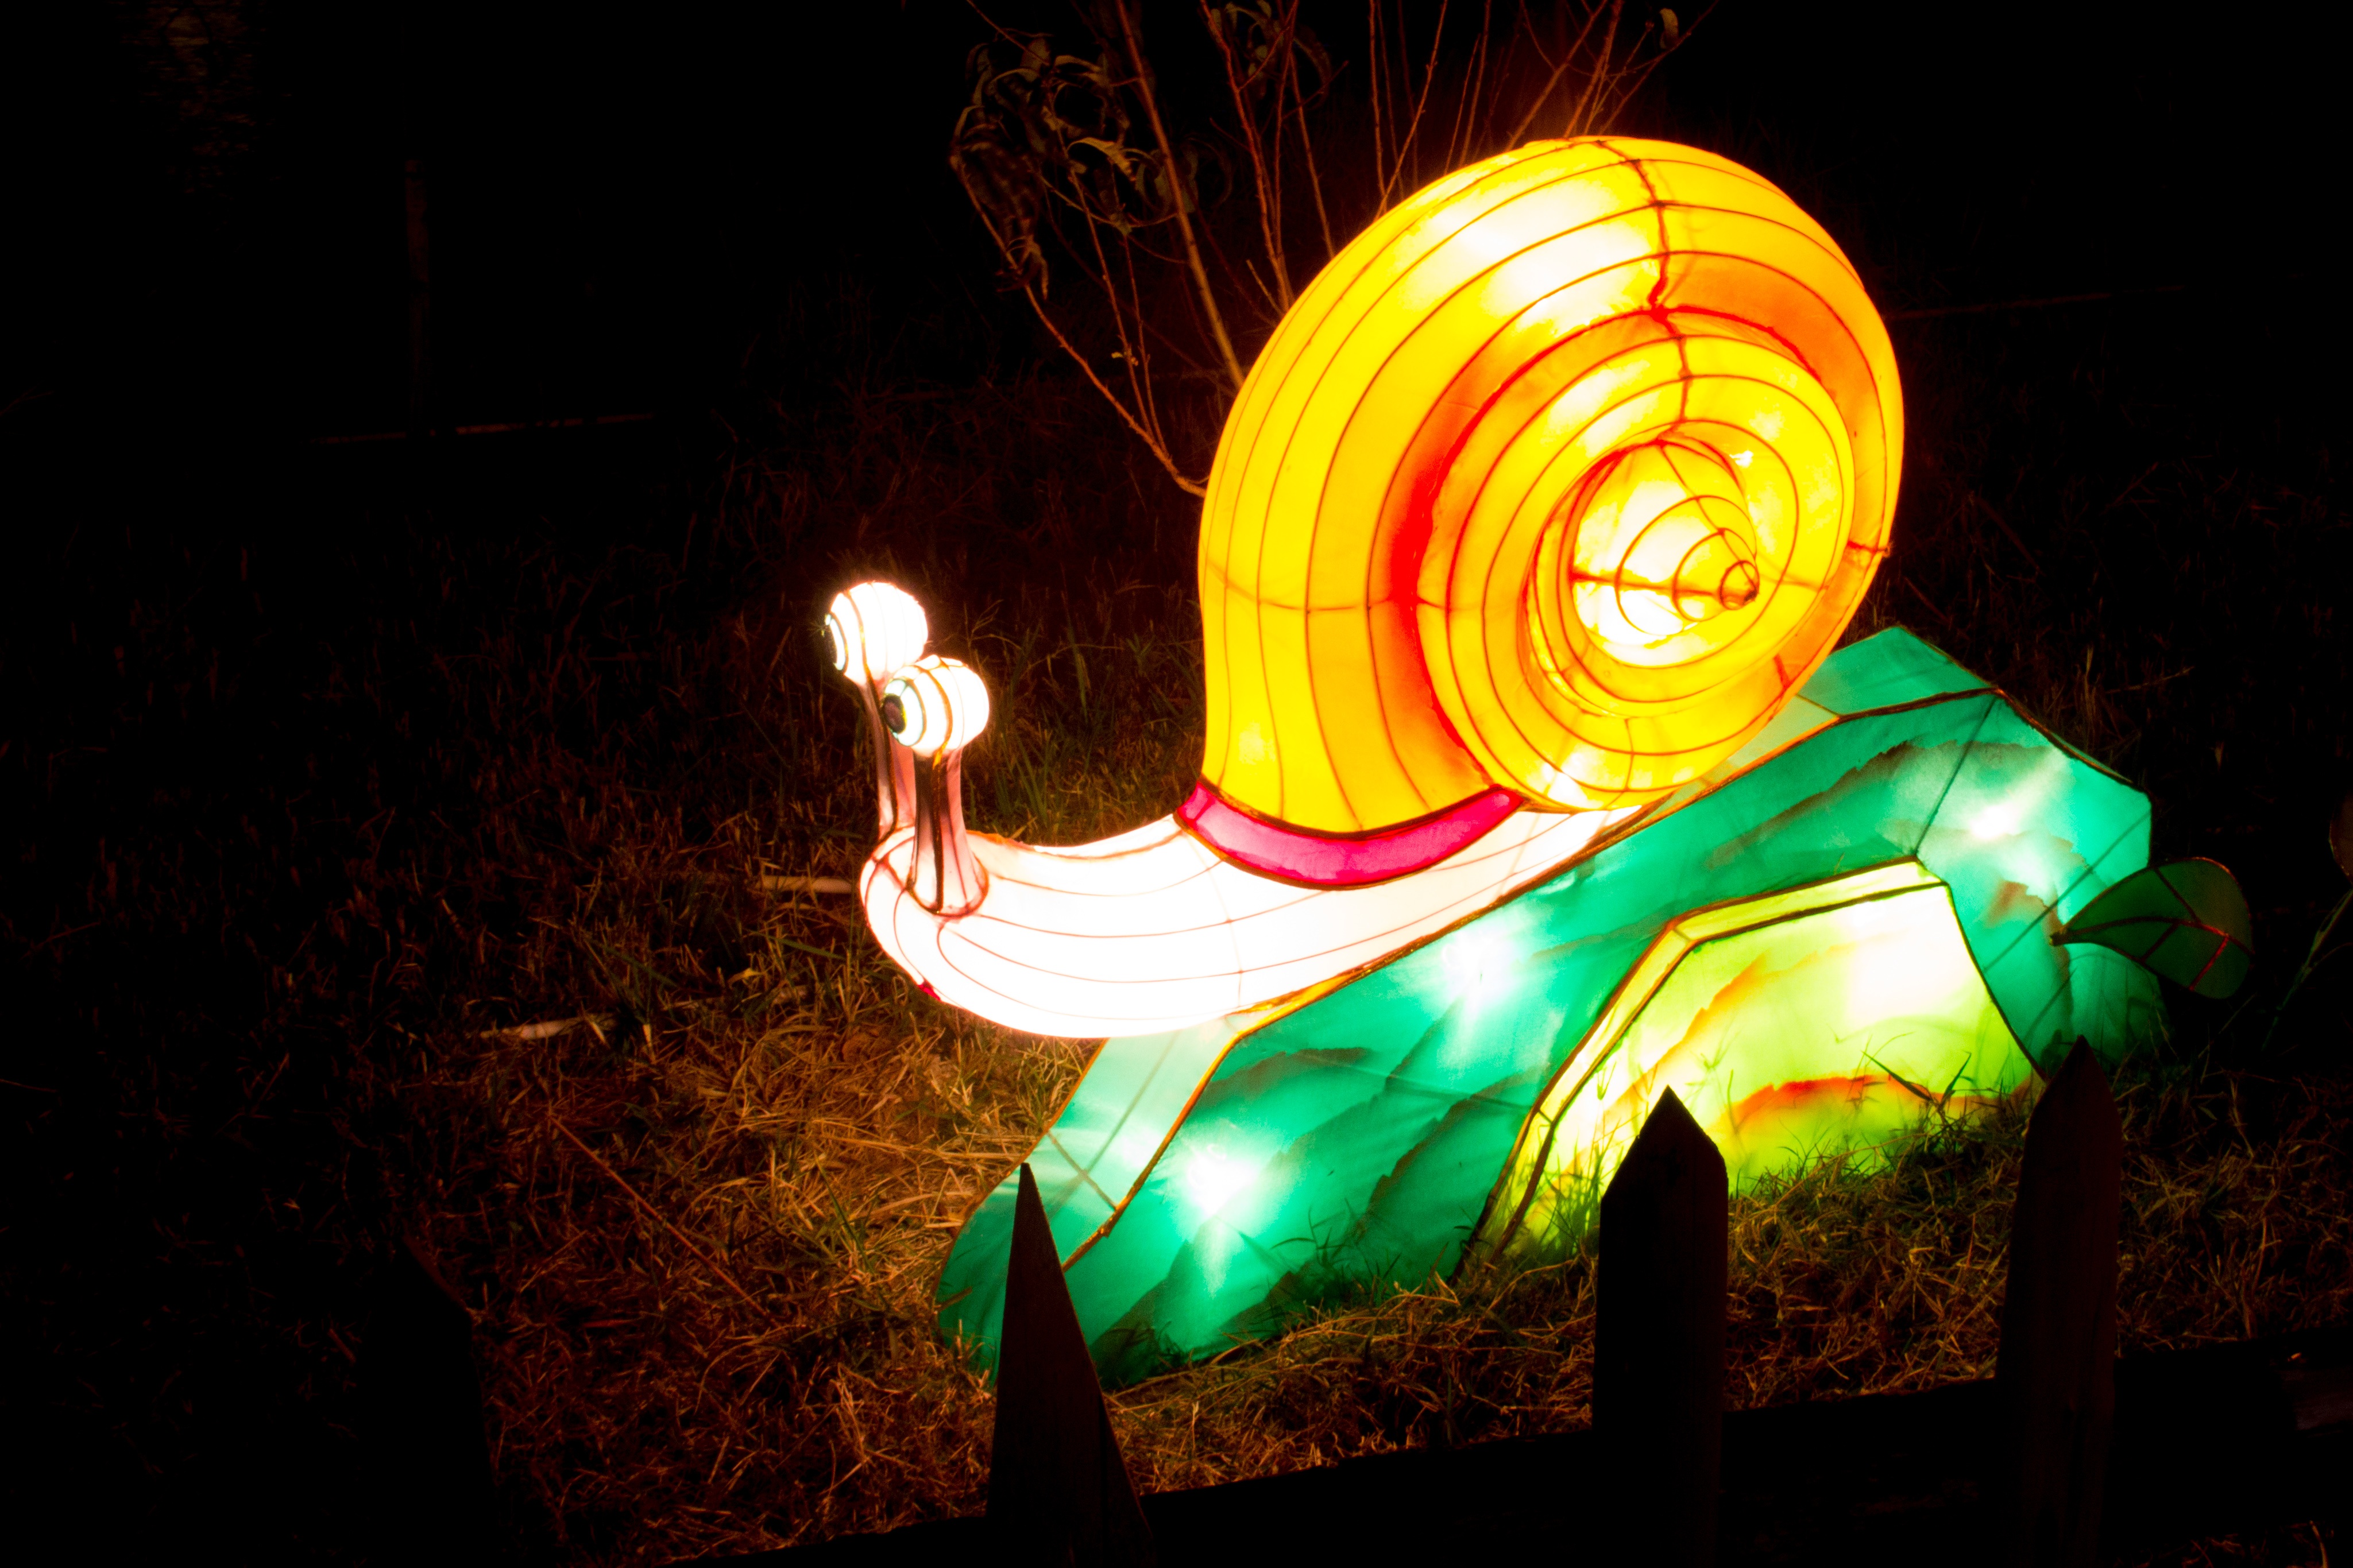
light, night, color, flame, darkness, yellow, lighting, night view, poi, lantern festival